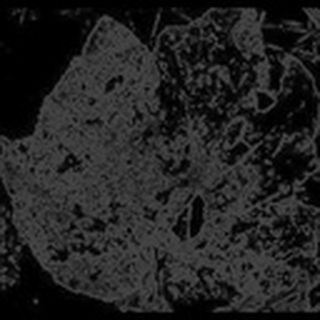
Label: cotton_powdery_mildew